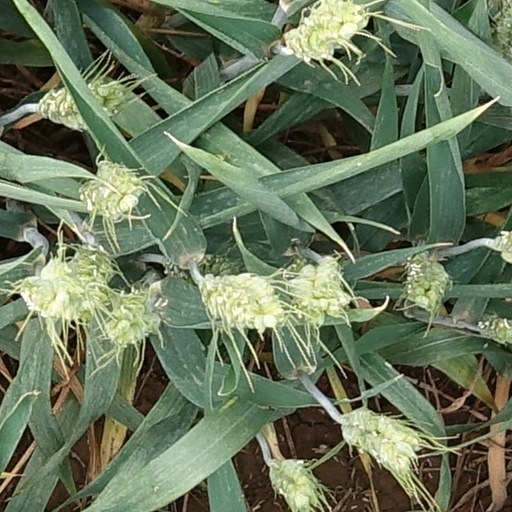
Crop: wheat